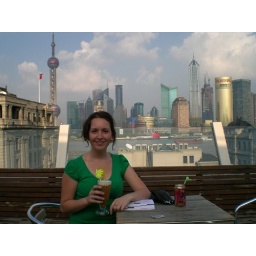
roof top bar of Captain's Hostel on our first day in town